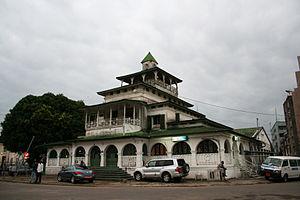
Palais des rois Bell This is a photo of a monument in Cameroon identified by the ID LT05